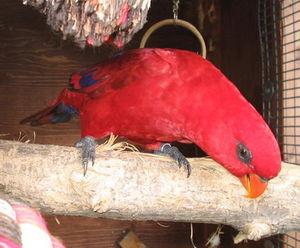
Lori écarlate.